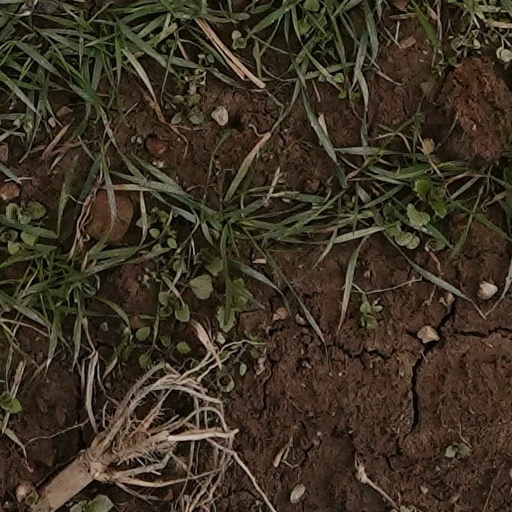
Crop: wheat